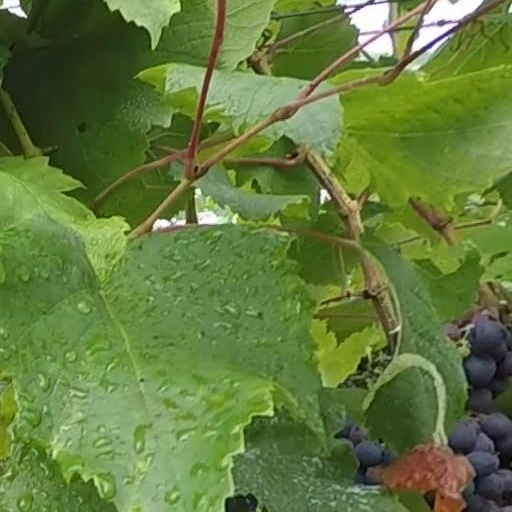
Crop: grape